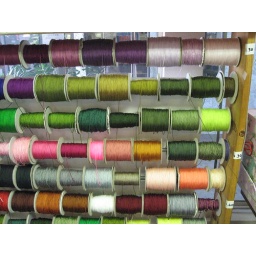
the green girl got excited over all the different shades of green